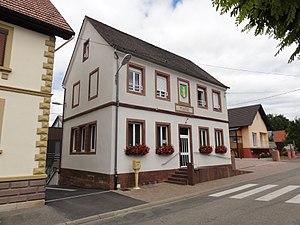
Alsace, Bas-Rhin, Hochstett, Mairie-école (XIXe), rue du Village. This building is indexed in the Base Mérimée, a database of architectural heritage maintained by the French Ministry of Culture,